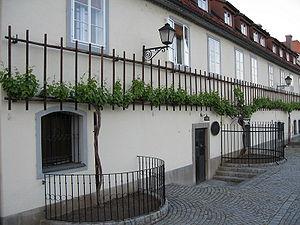
La stara trta, située à Maribor en Slovénie, est la plus vieille vigne du monde. Son âge a été estimé à environ 400 ans, soit une plantation aux alentours de 1550. Elle est conduite en hautain.